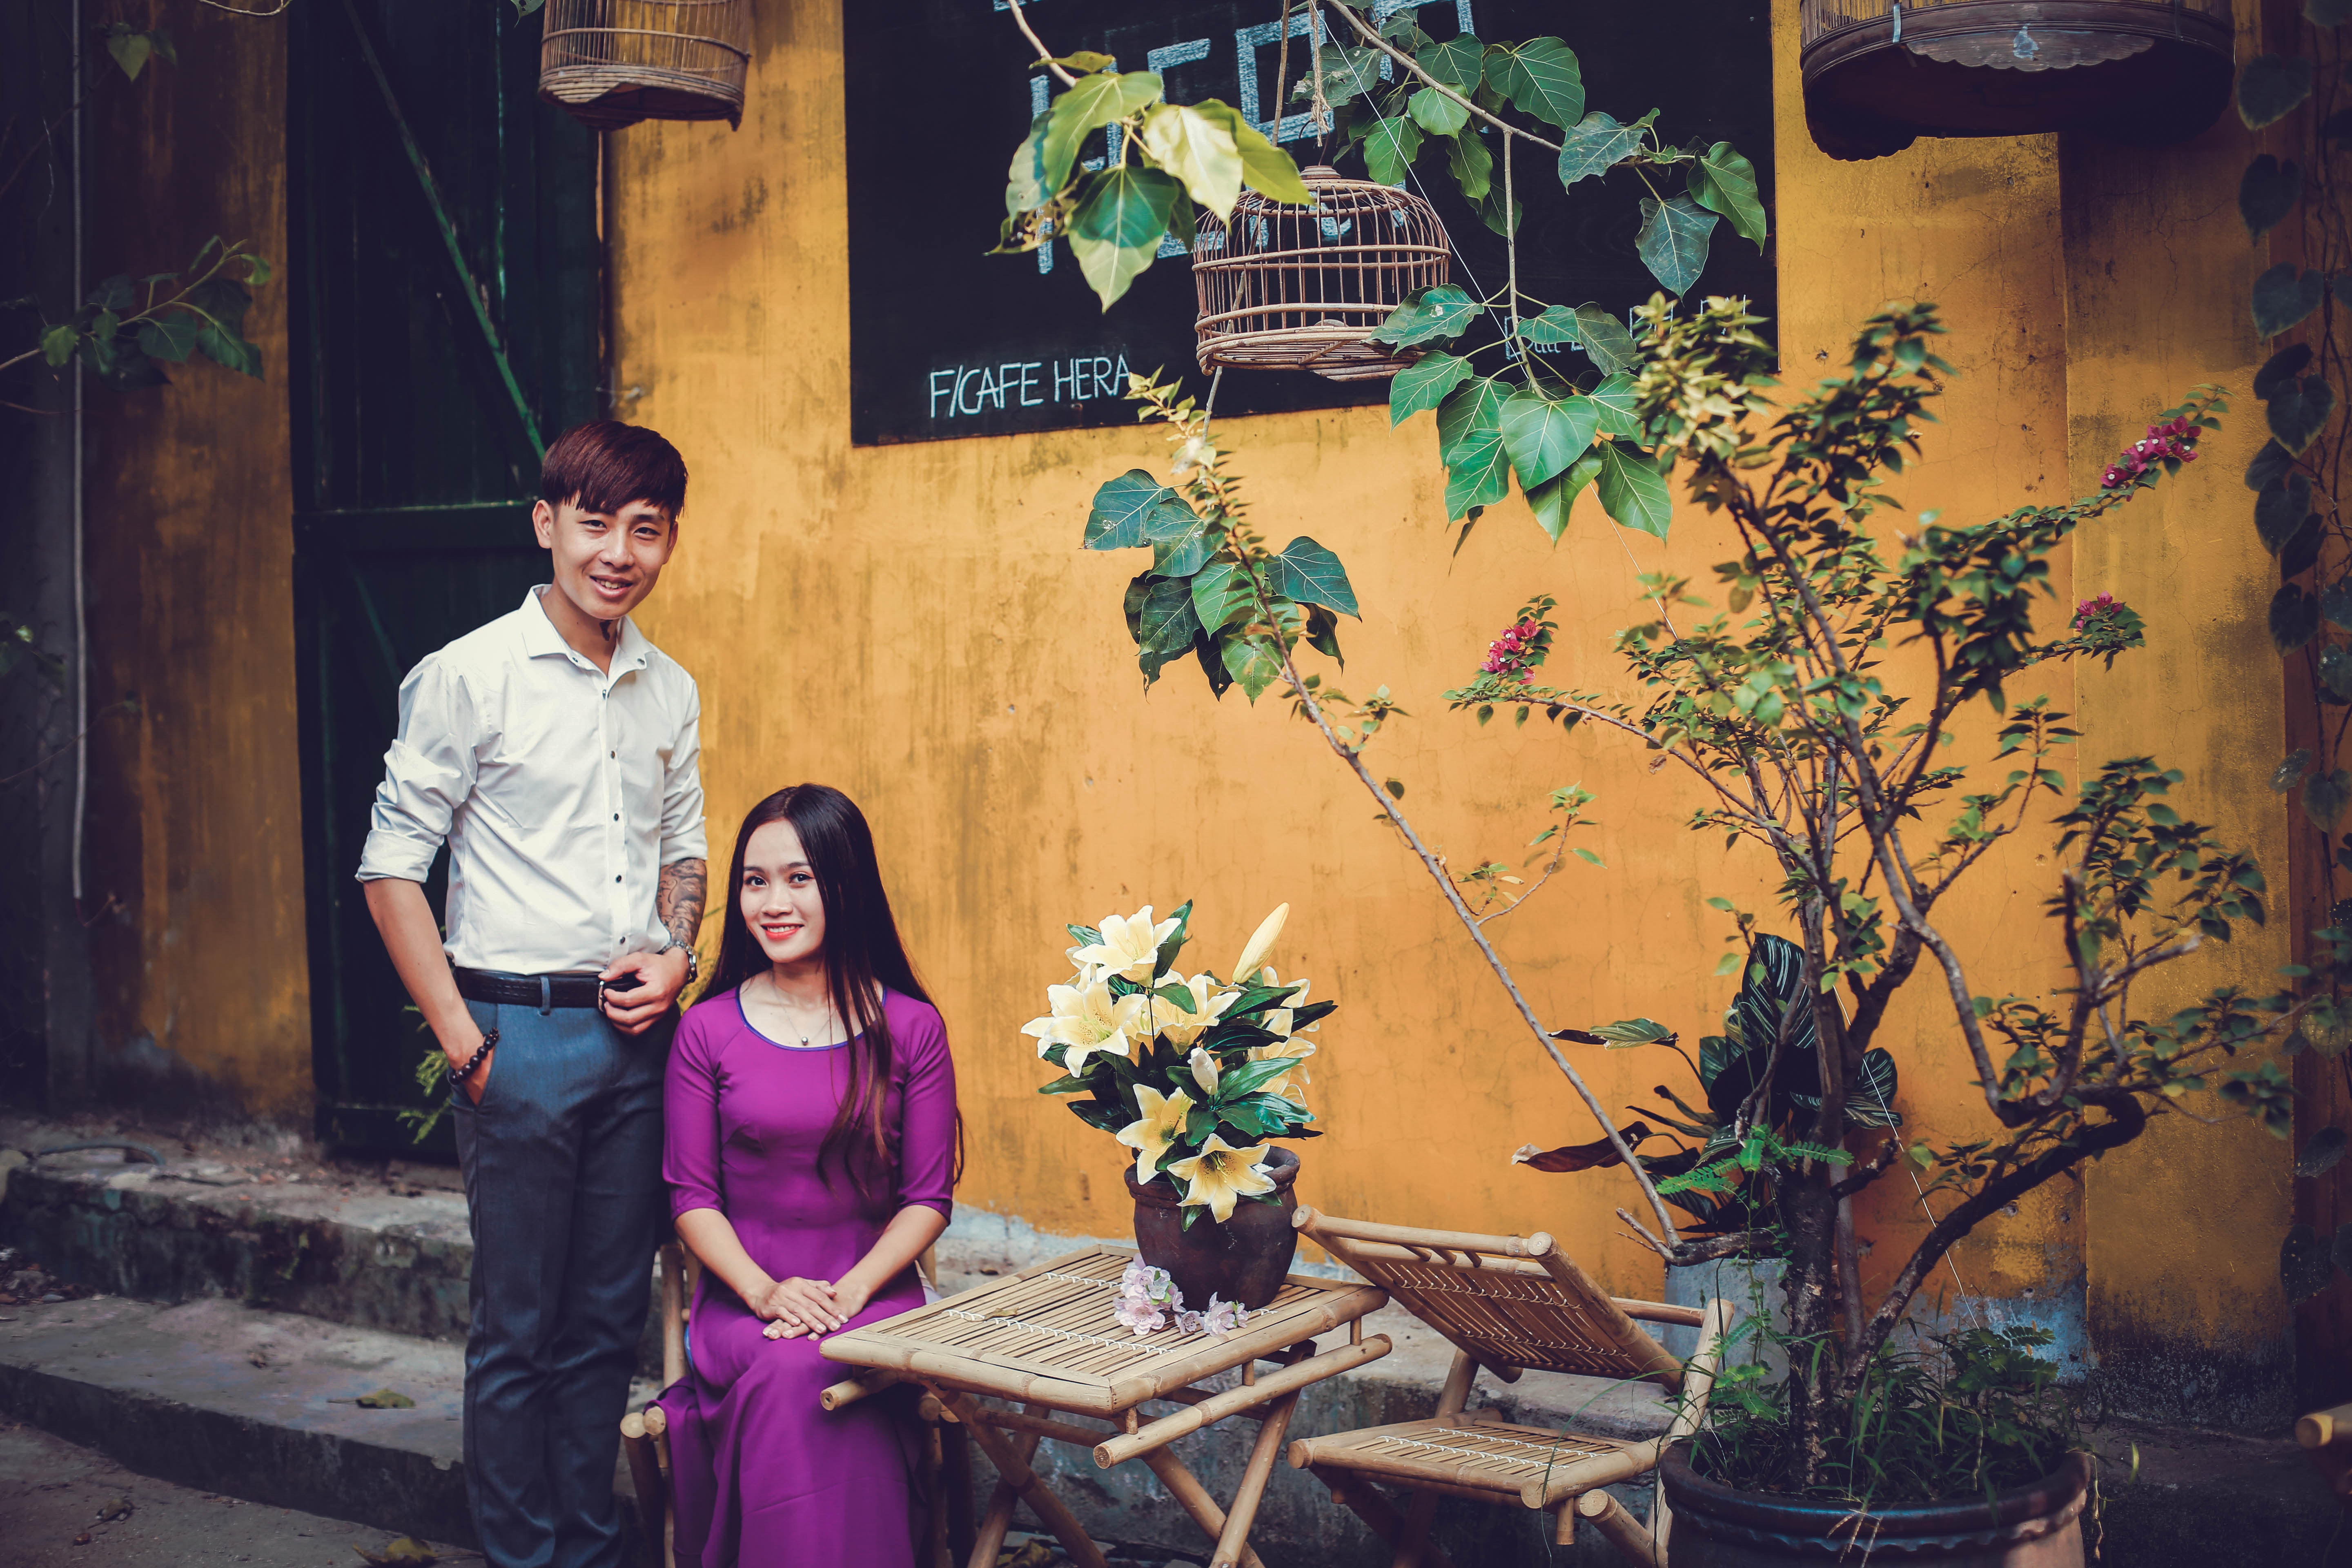
adaptation, smile